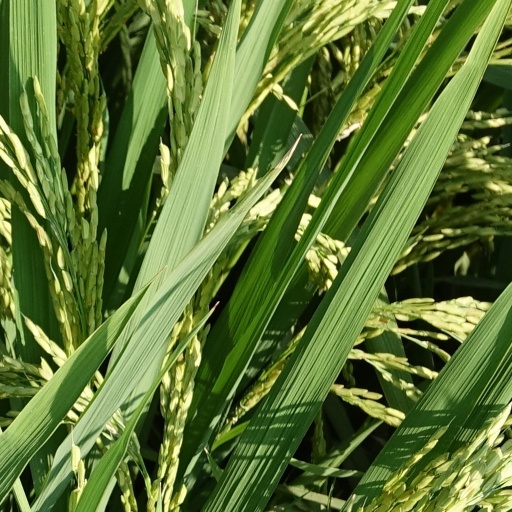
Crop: rice